John George Burnett

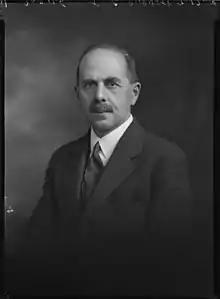
Burnett

John George Burnett, OBE (30 March 1876 – 20 January 1962) was Unionist MP for Aberdeen North from 1931 to 1935, defeating William Wedgwood Benn at the 1931 general election.